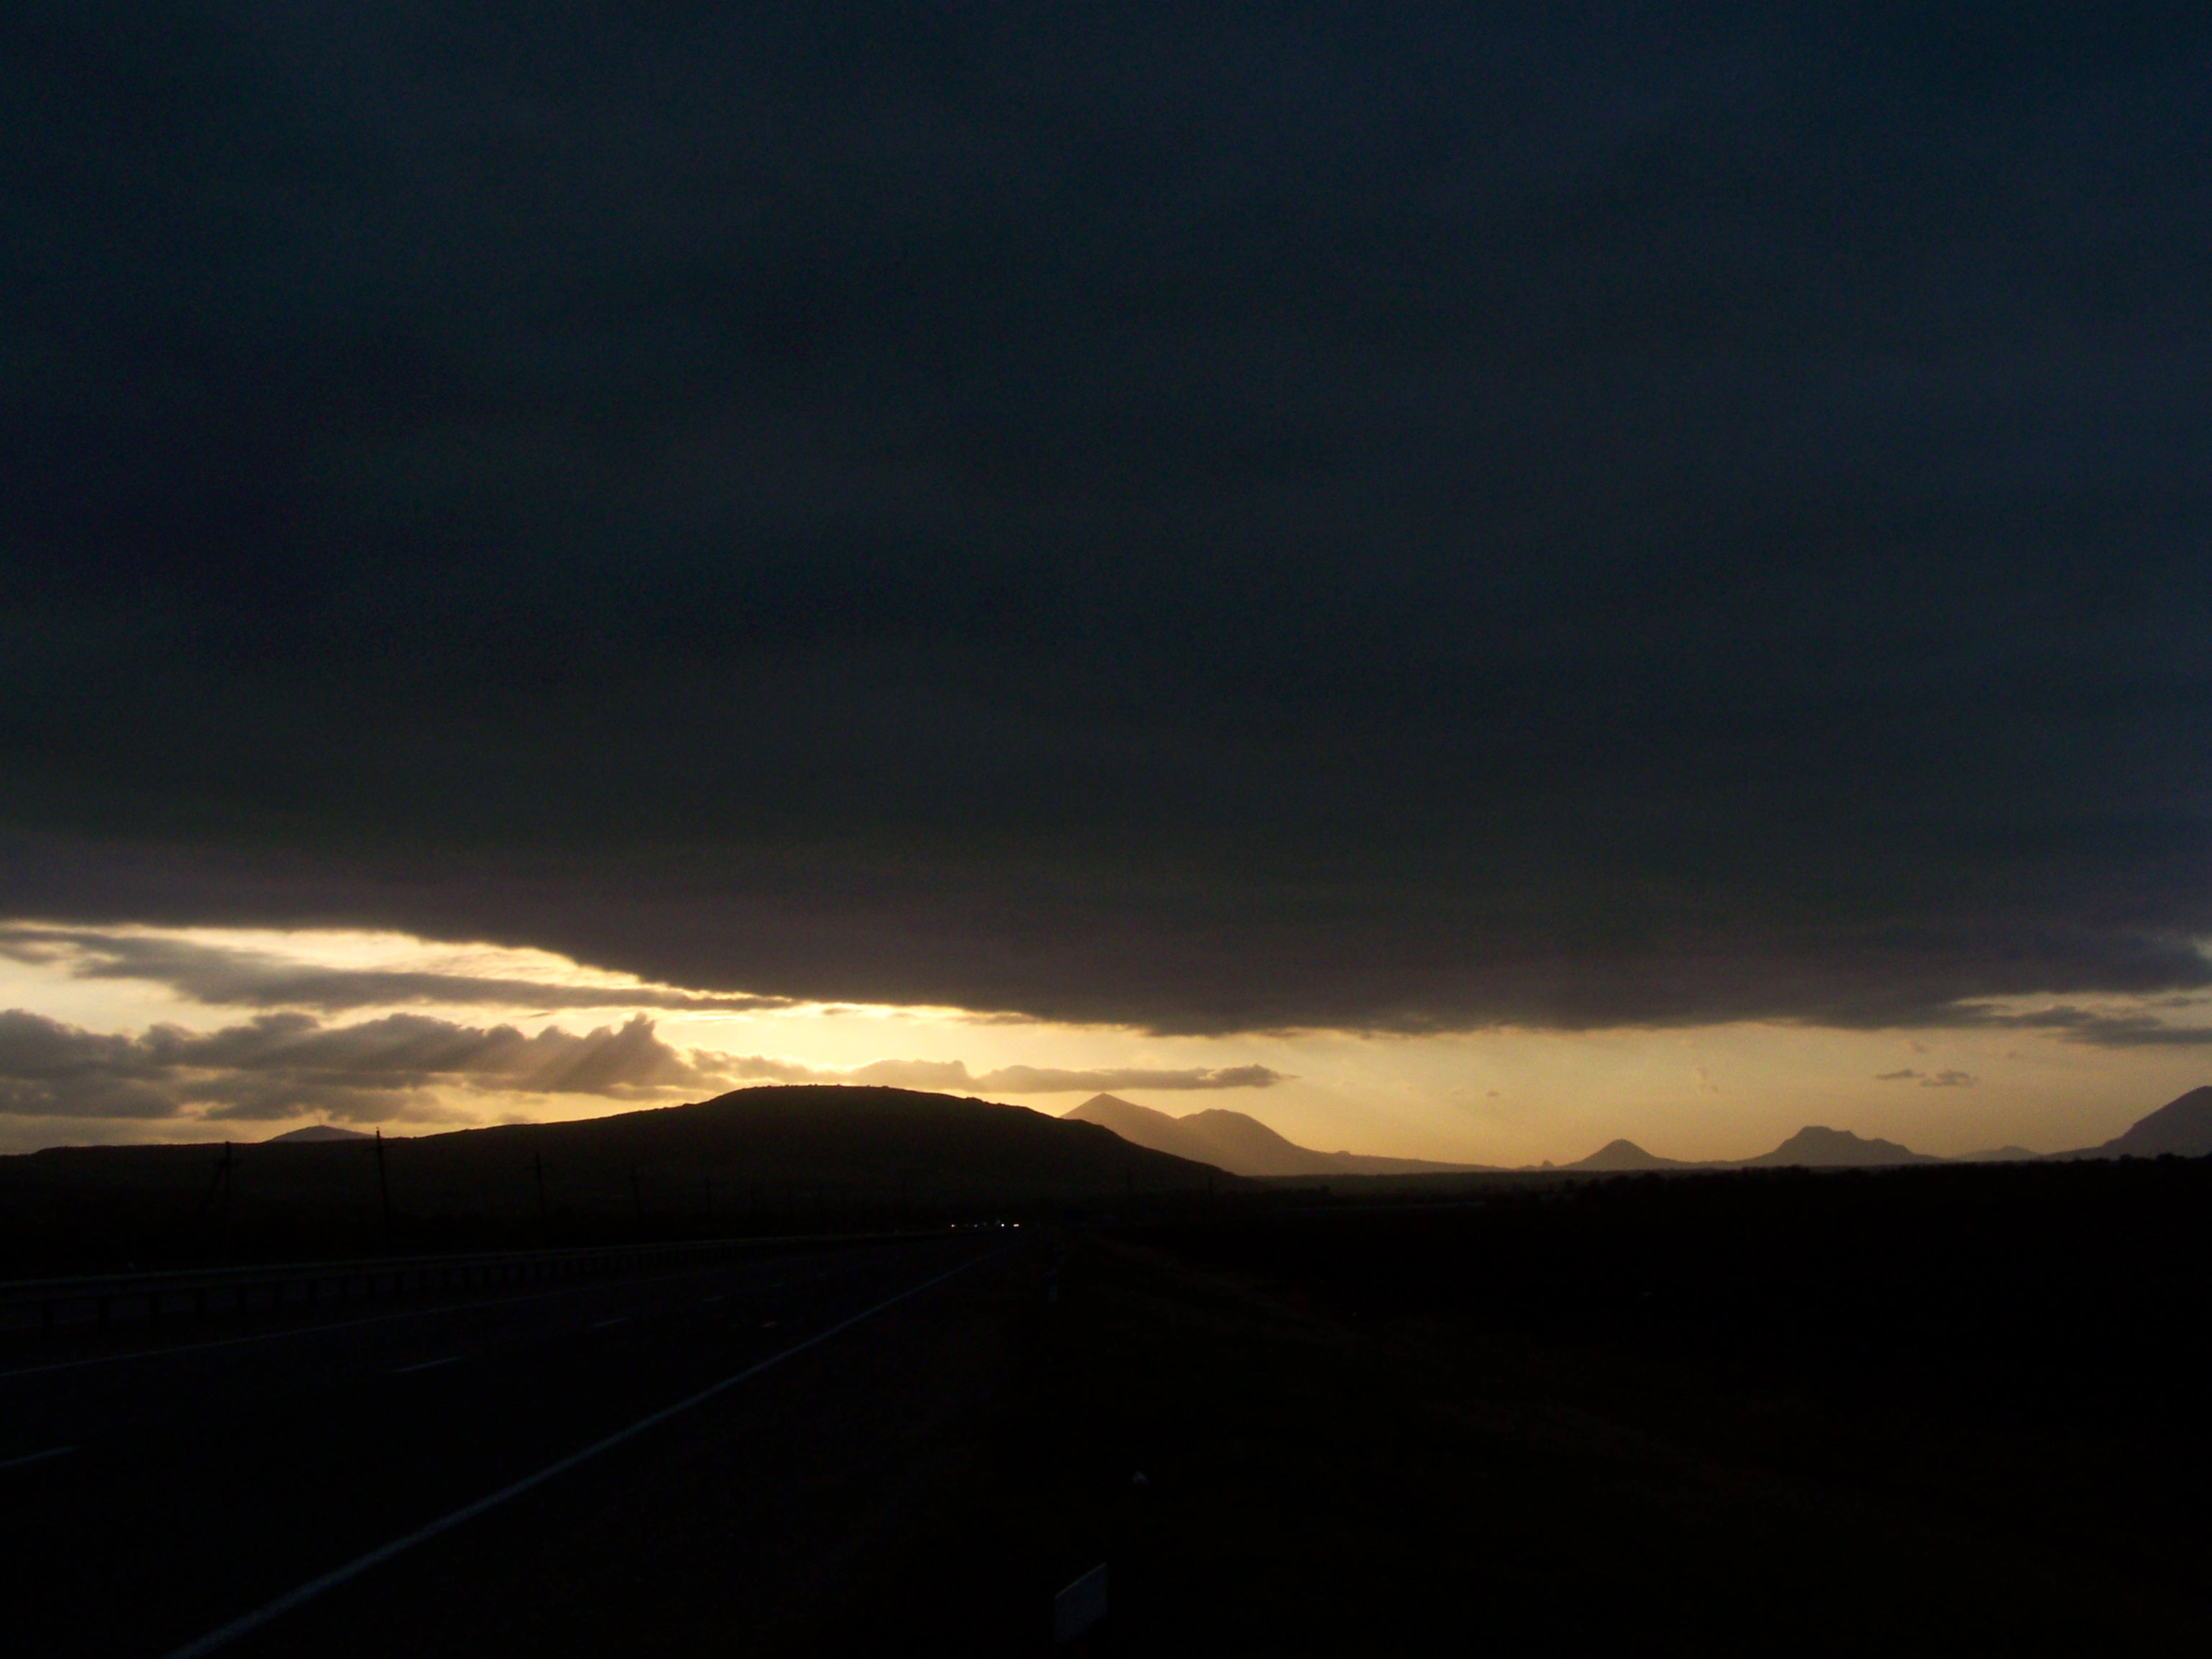
sunset, art, web, nature, card, evening, mountain, travel, website, sky, cloud, horizon, black, atmospheric phenomenon, atmosphere, light, darkness, dusk, highland, morning, ecoregion, night, afterglow, landscape, sunlight, sunrise, dawn, hill, calm, tree, fell, meteorological phenomenon, cumulus, plain, road, geological phenomenon, space, red sky at morning